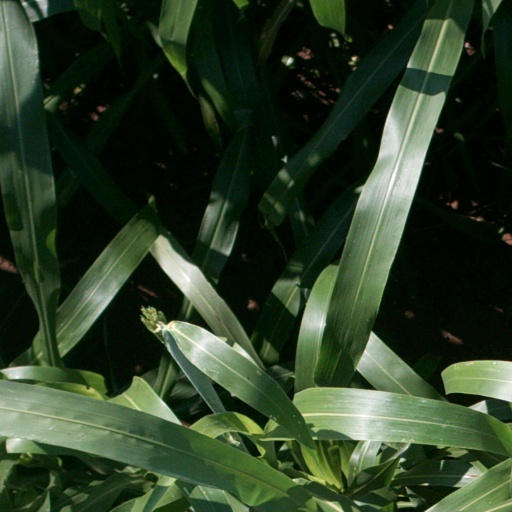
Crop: sorghum